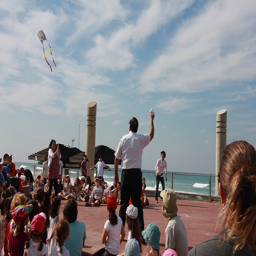
People are watching as a man flies a kite.
A group of people watch as a man stands before them  holding a string that is attached to a kite that flies in the cloudy blue sky.
A man flying a kite as children look on in a square by the ocean.
A big crowd of people that are watching a man fly a kite.
A man flying a kite on a pretty dray with lots of people watching.